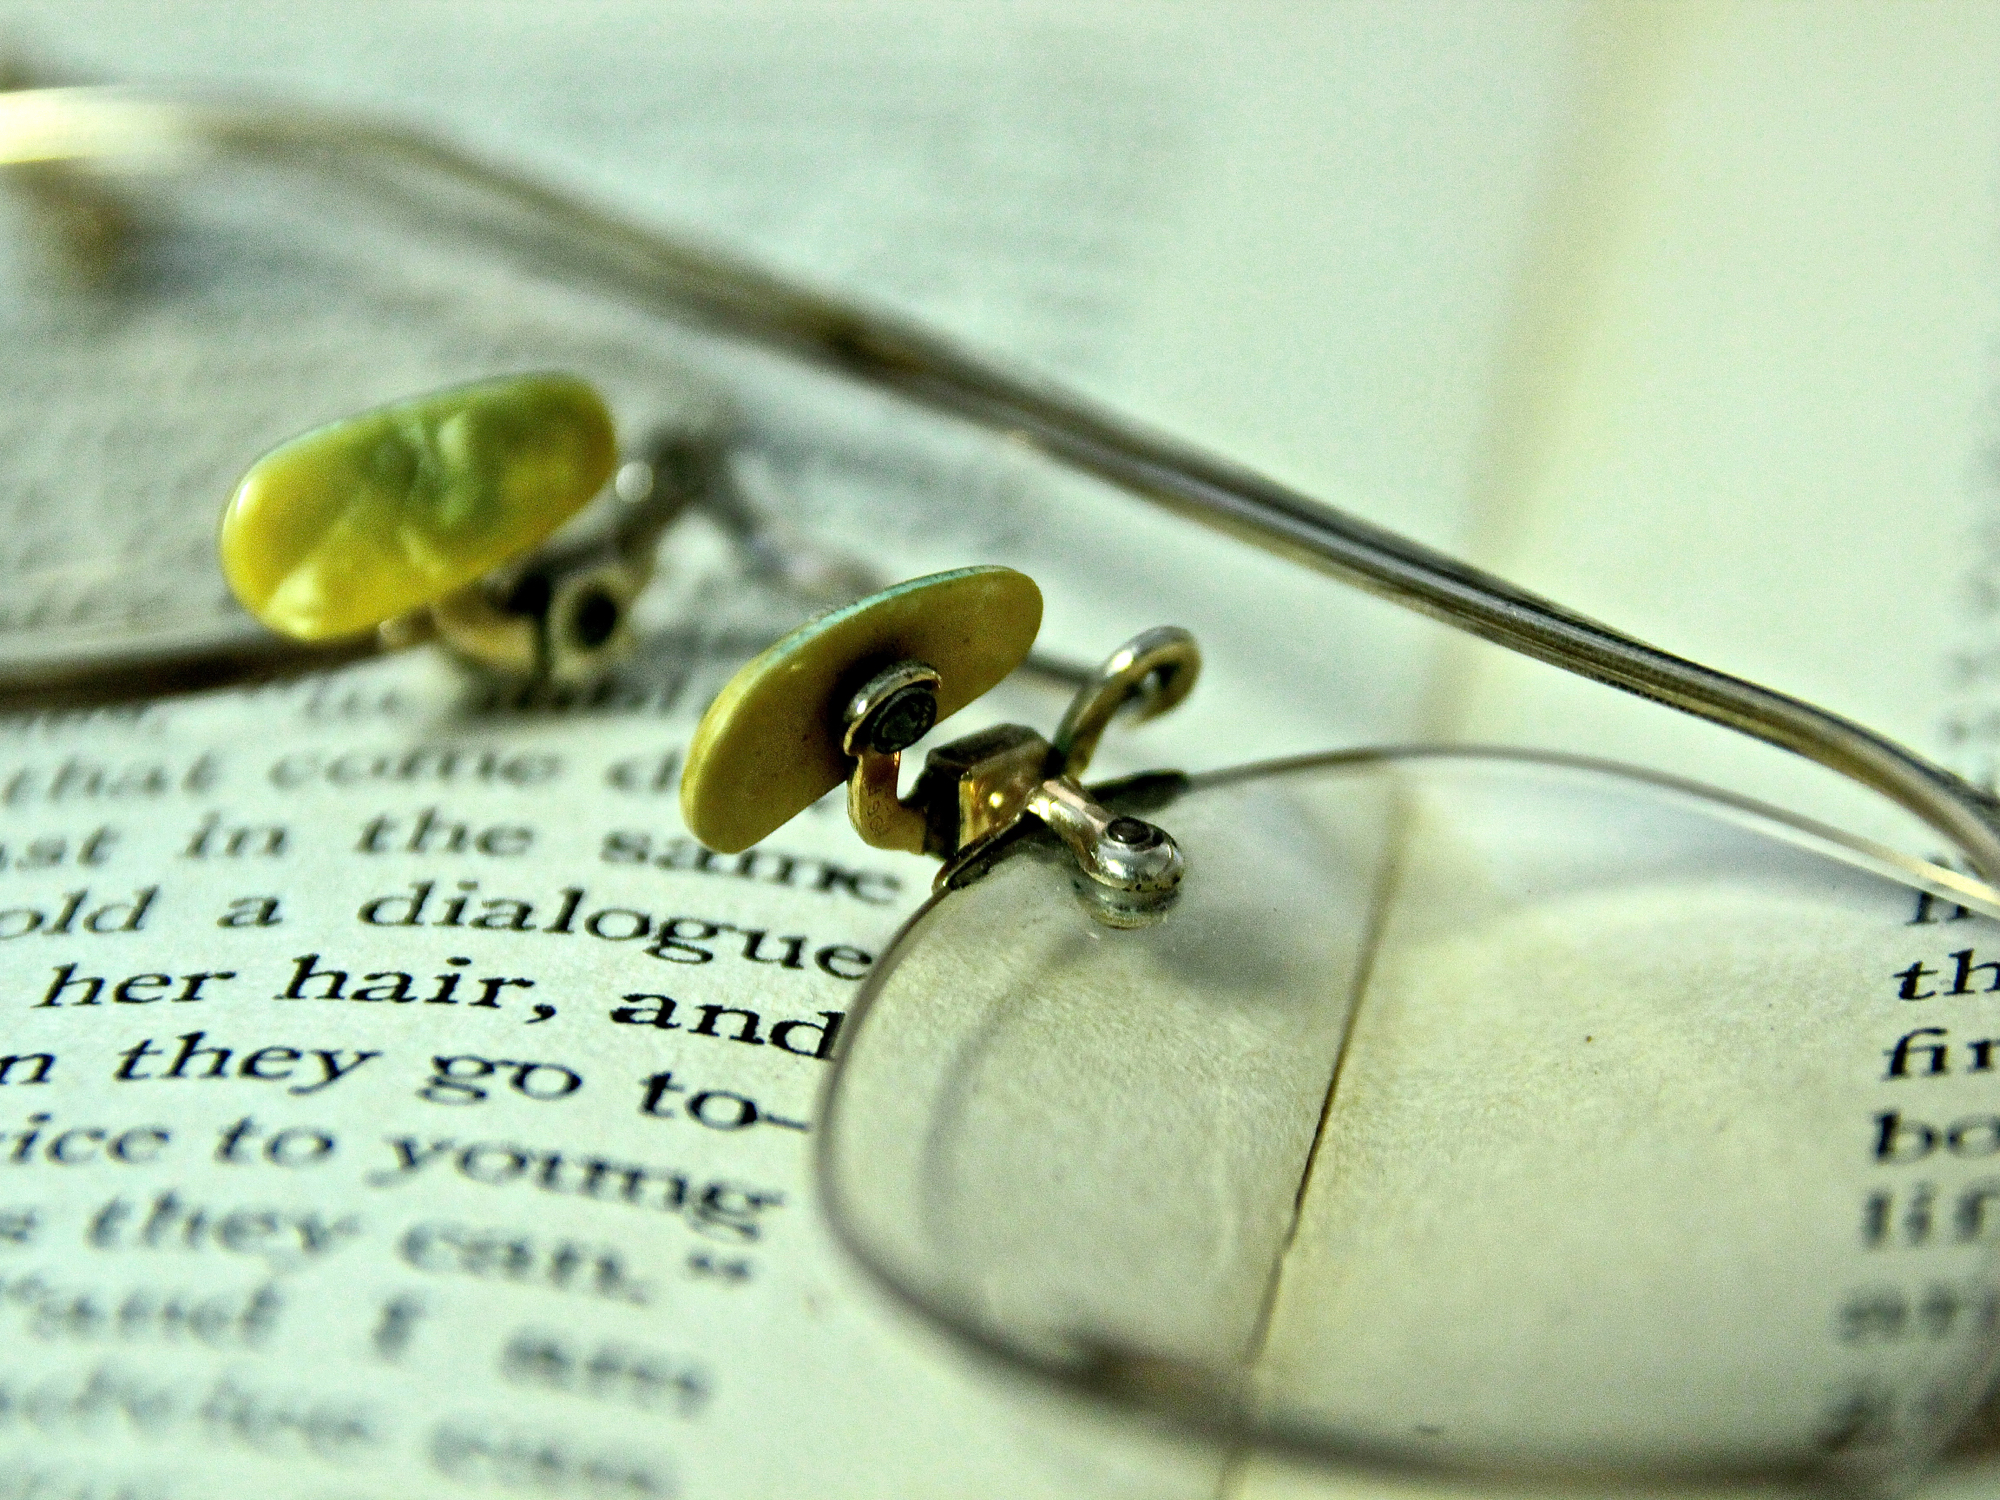
book, close up, jewellery, silver, glasses, refuge, organ, odc, olivergoldsmith, vicarofwakefield, fashion accessory